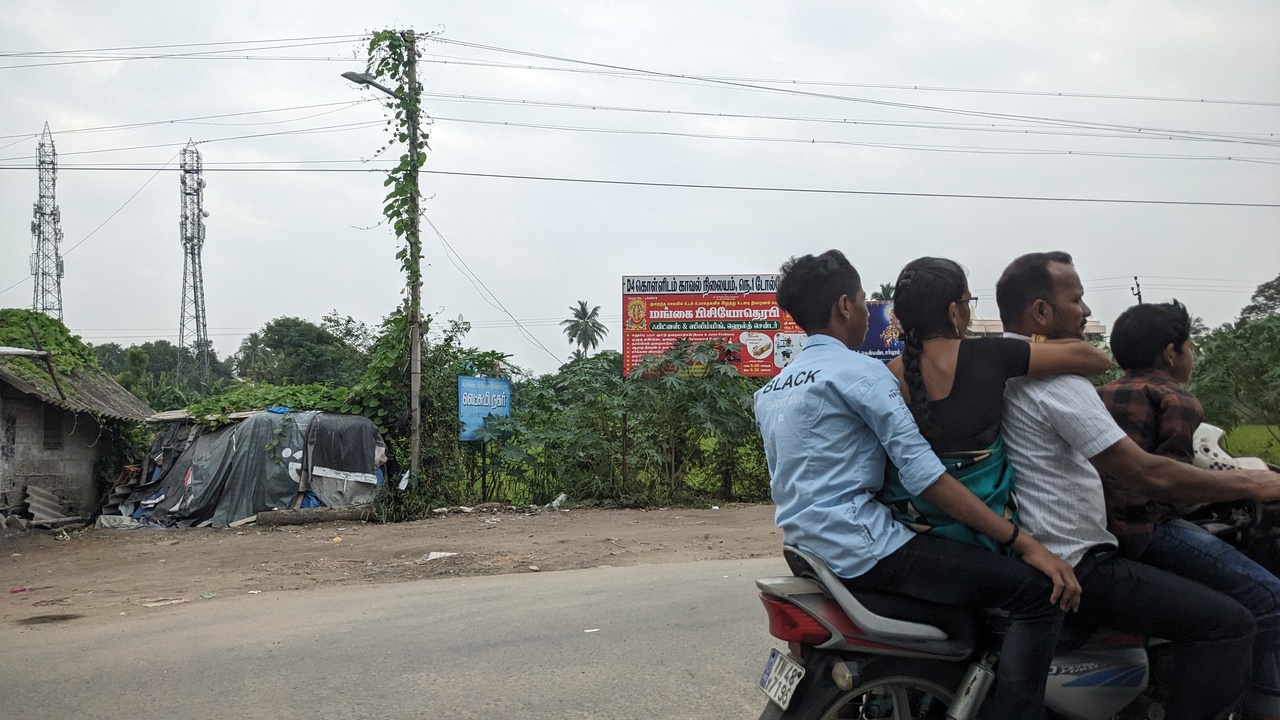
Photos taken from a trip to South eastern Tamilnadu